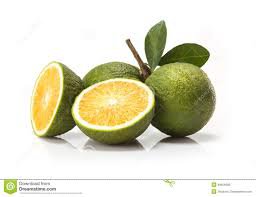
Label: Orange